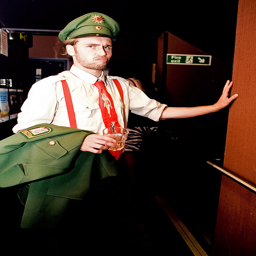
A man in a military uniform holding a drink in his hand.
A man wearing a green hat and holding a green jacket.
a man in green uniform posing for a photo
Man in a uniform holding a glass standing by a wall.
A man in a hat and uniform is carrying his coat over his arm.